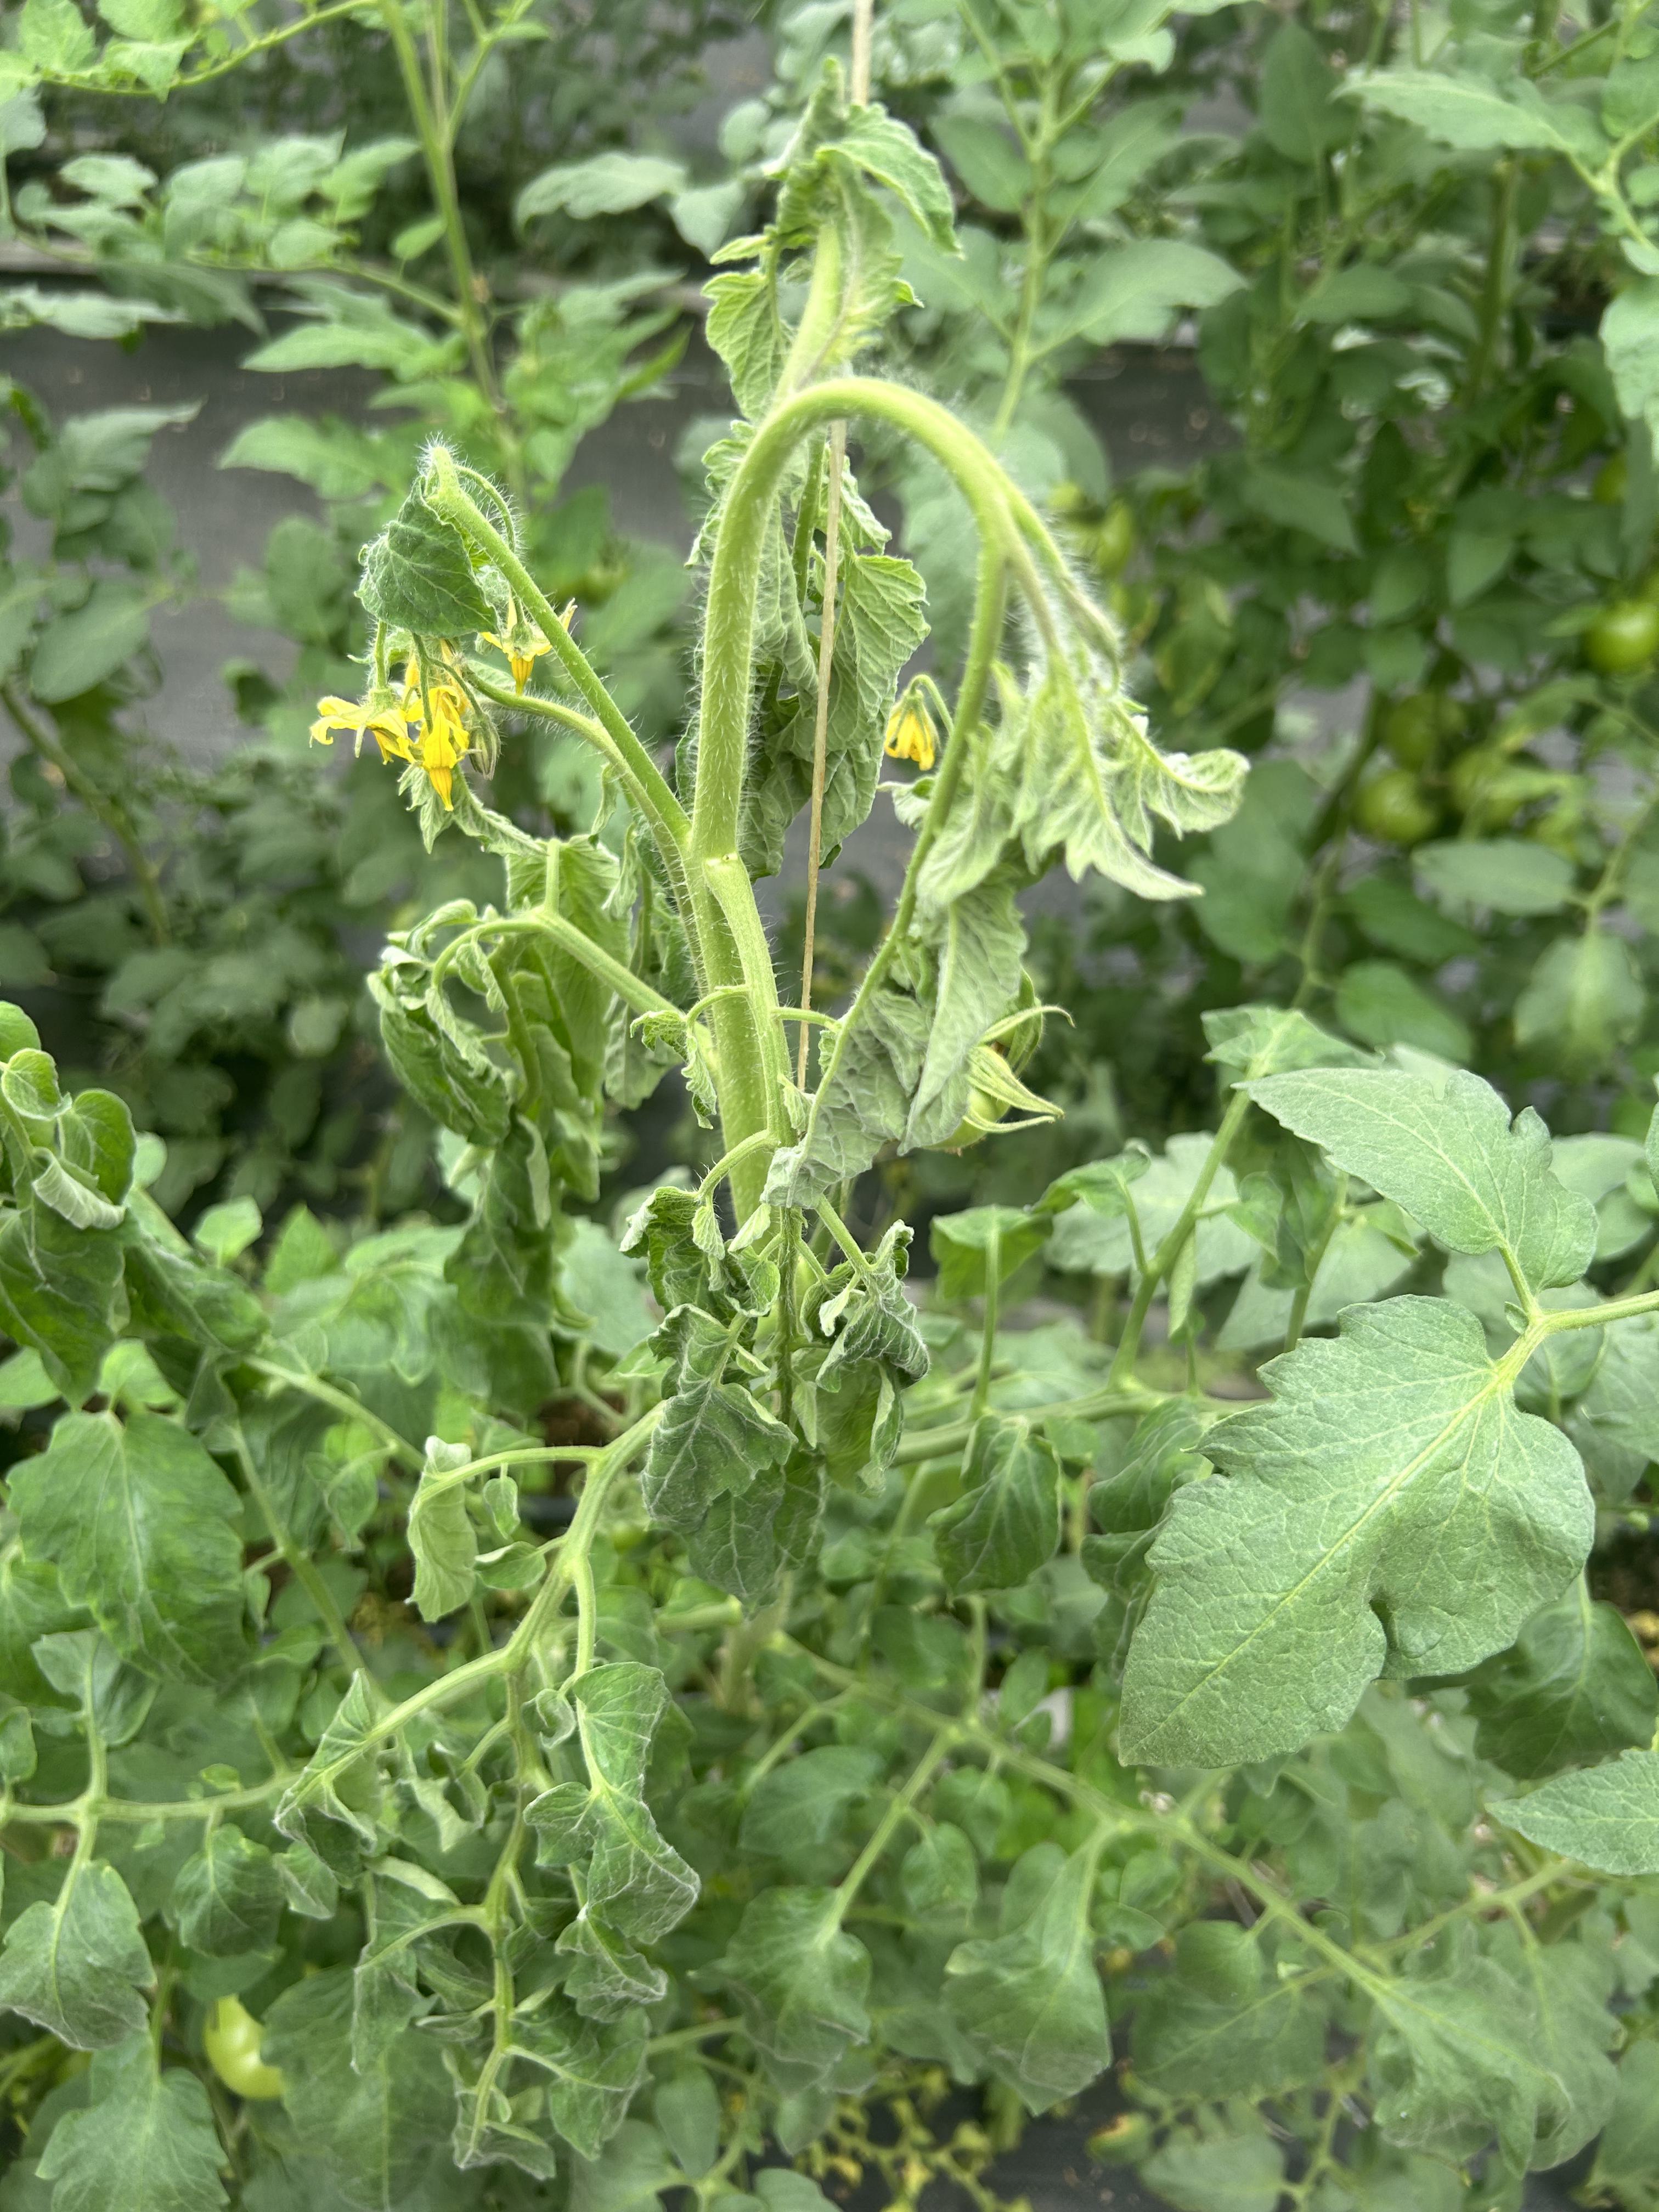
Disease: Wilt